Question: What is in the field?
Tambaya: Ina ne a fili?
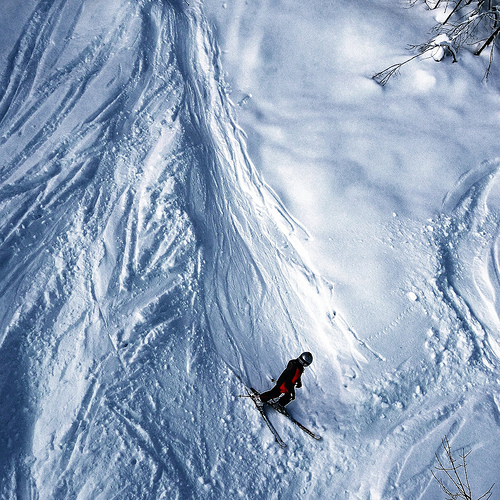
Answer: Snow.
Amsa: Dusar ƙanƙara.